Secunderabad

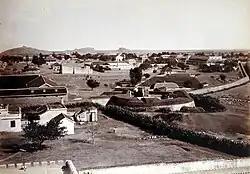
Trimulgherry Entrenchment where British troops were stationed

Sir Winston Churchill, the prime minister of the United Kingdom during World War II, was posted in Secunderabad during the 1890s as a subaltern in the British Army. Sir Ronald Ross conducted his initial research on the cause of malaria in the city of Secunderabad. The original building is today called the Sir Ronald Ross Institute and is located on Minister Road.